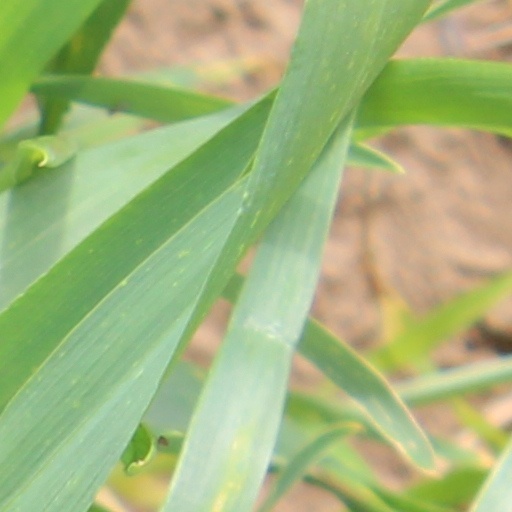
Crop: wheat